Indigenous peoples of Costa Rica

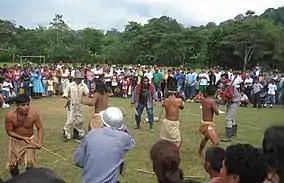
"Día del Indígena" celebration in Rancho Grande, Talamanca, Limón Province. Re-enactment of the Spanish arrival and indigenous resistance.

There is a conflict over indigenous teachers and students are not receiving the same opportunities as the non indigenous peoples. There were two cases in Boruca and Teribe in which qualified indigenous teachers were not given jobs in the local schools. There is also the fact that the schools which the indigenous attend are not funded properly, and the students aren't given the same resources to learn. As for the universities, the indigenous are fighting to gain qualifications so that they can earn higher paying jobs.